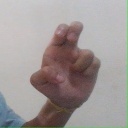
अक्षर: अ